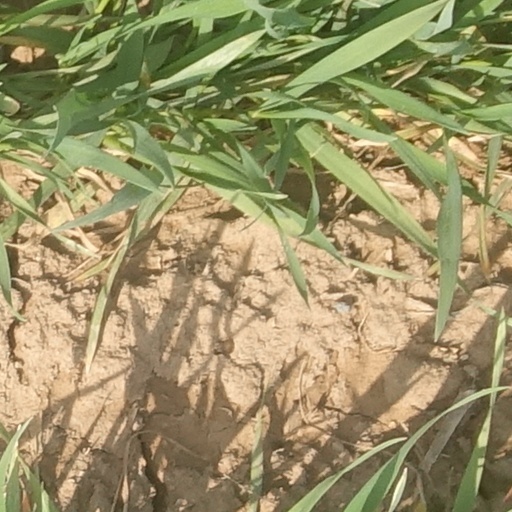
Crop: wheat